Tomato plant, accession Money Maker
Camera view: tilt-top (135 deg); turntable rotation: 210 degrees
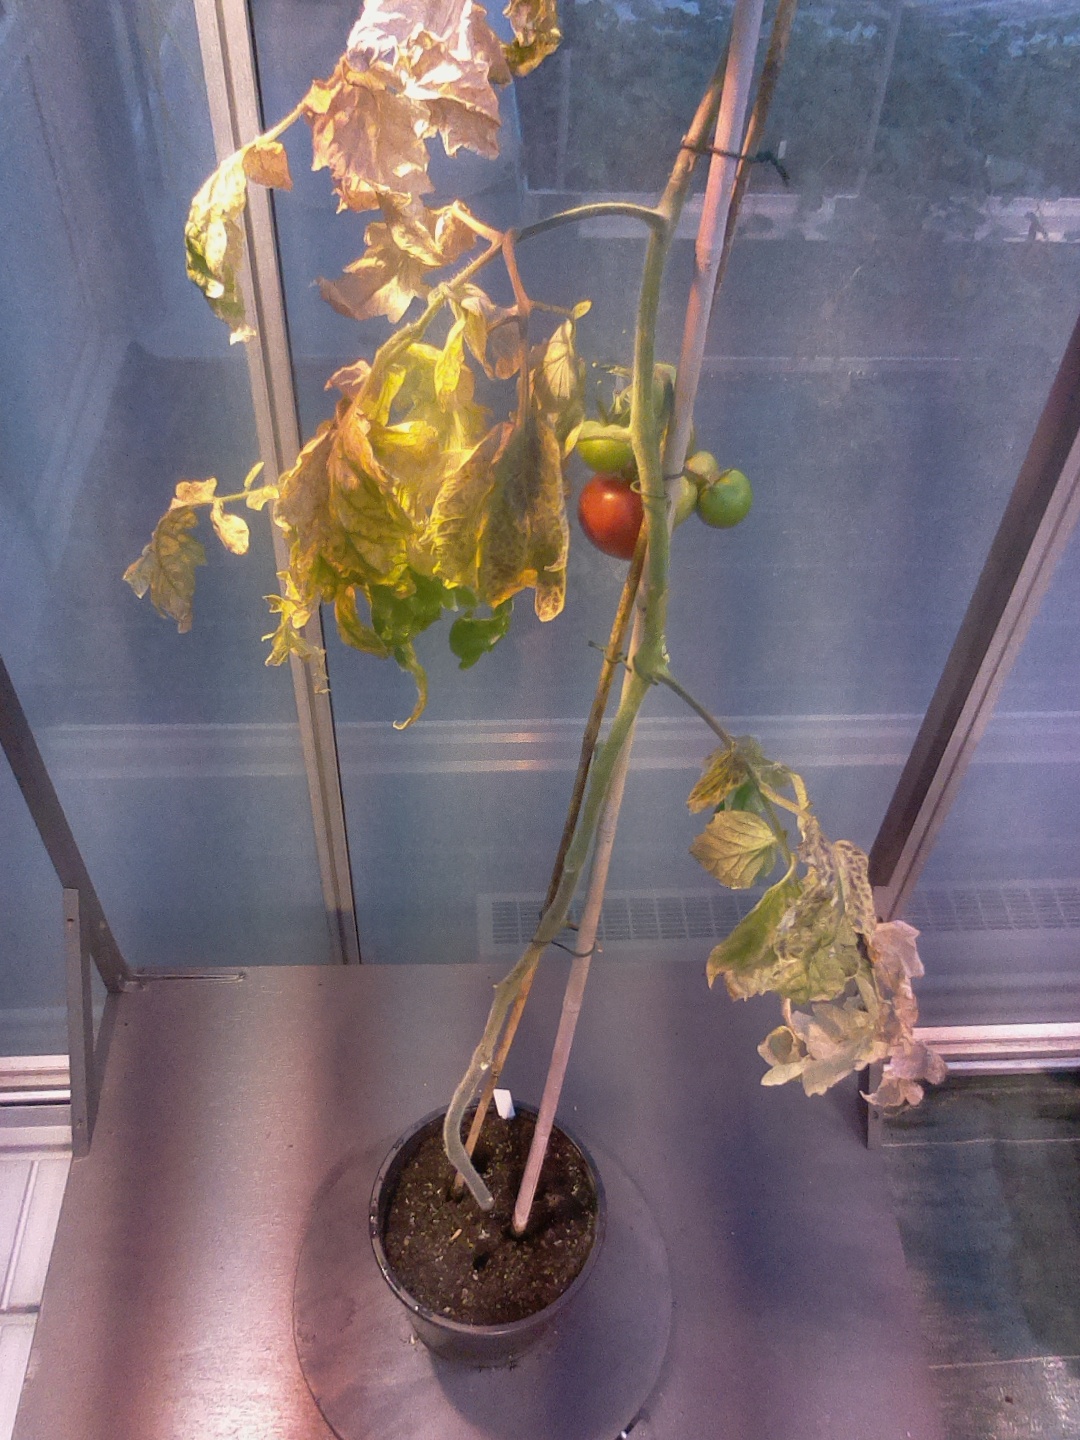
BBCH growth stage 81: 10%-20% of fruits show typical fully ripe color